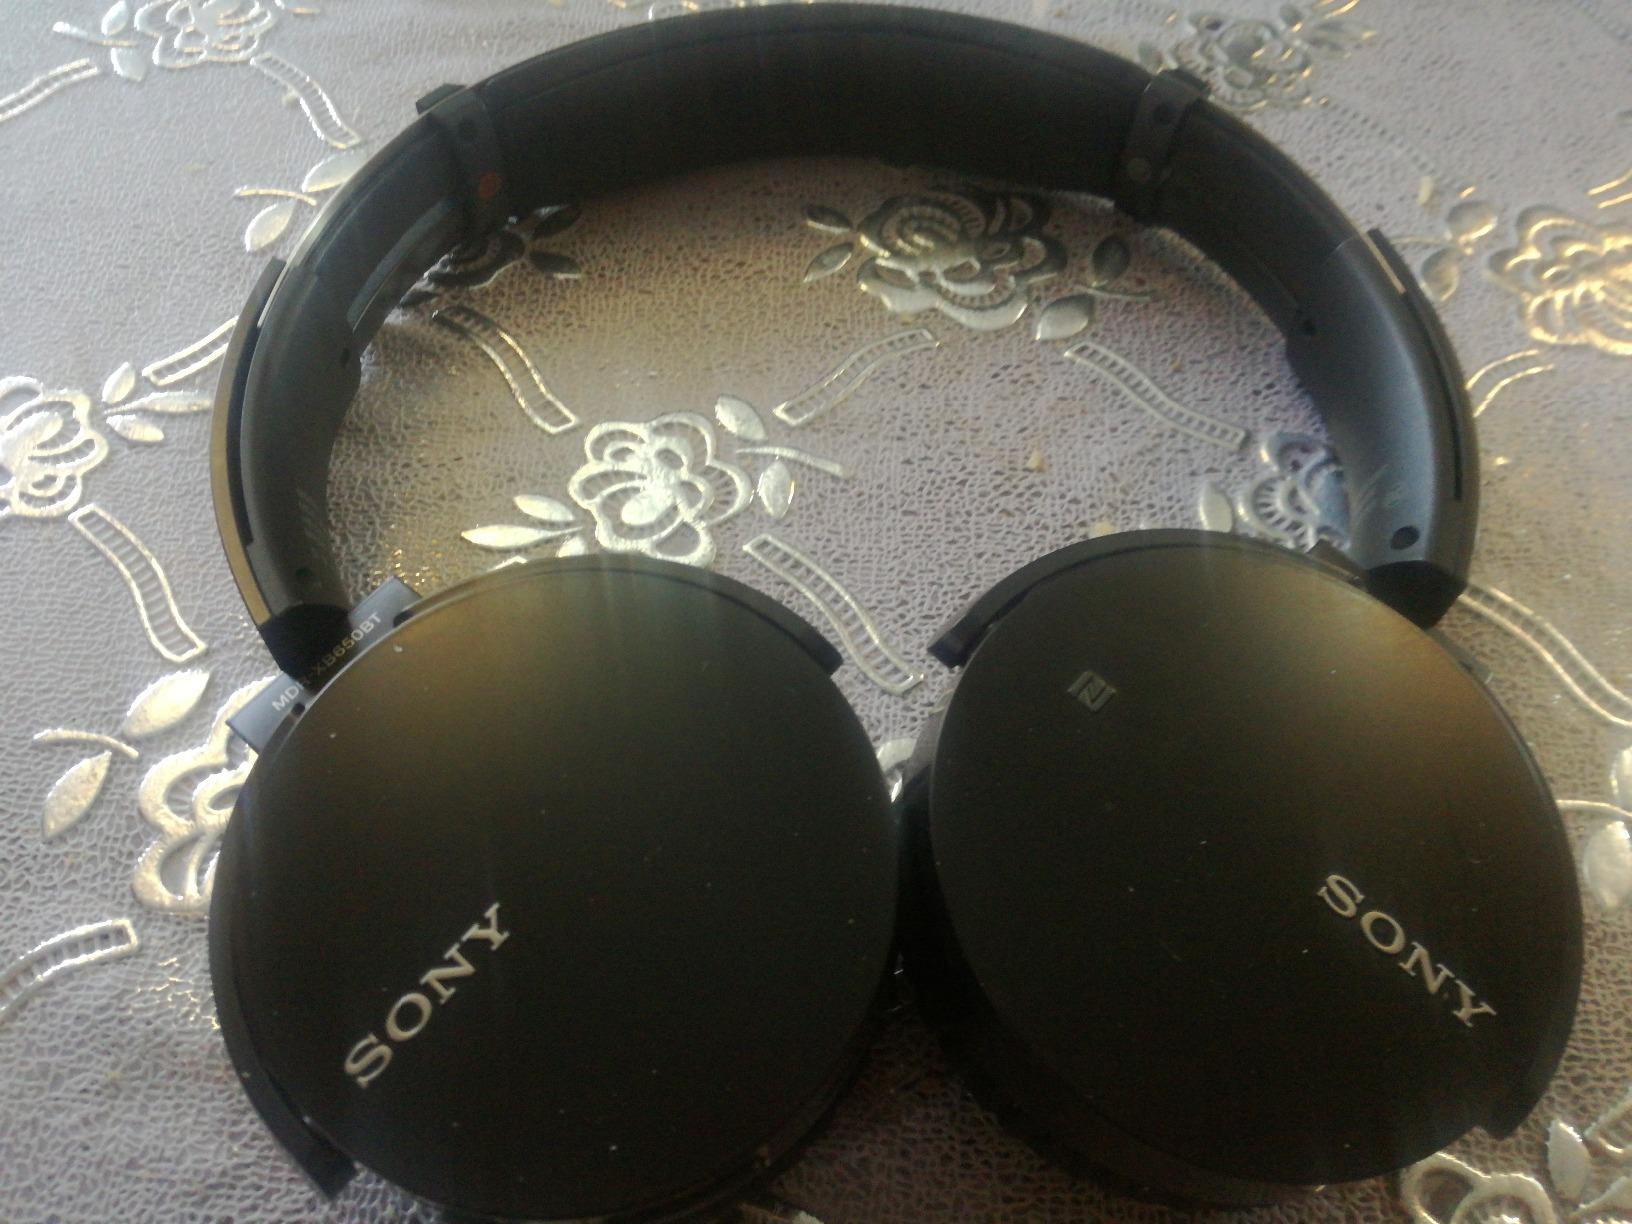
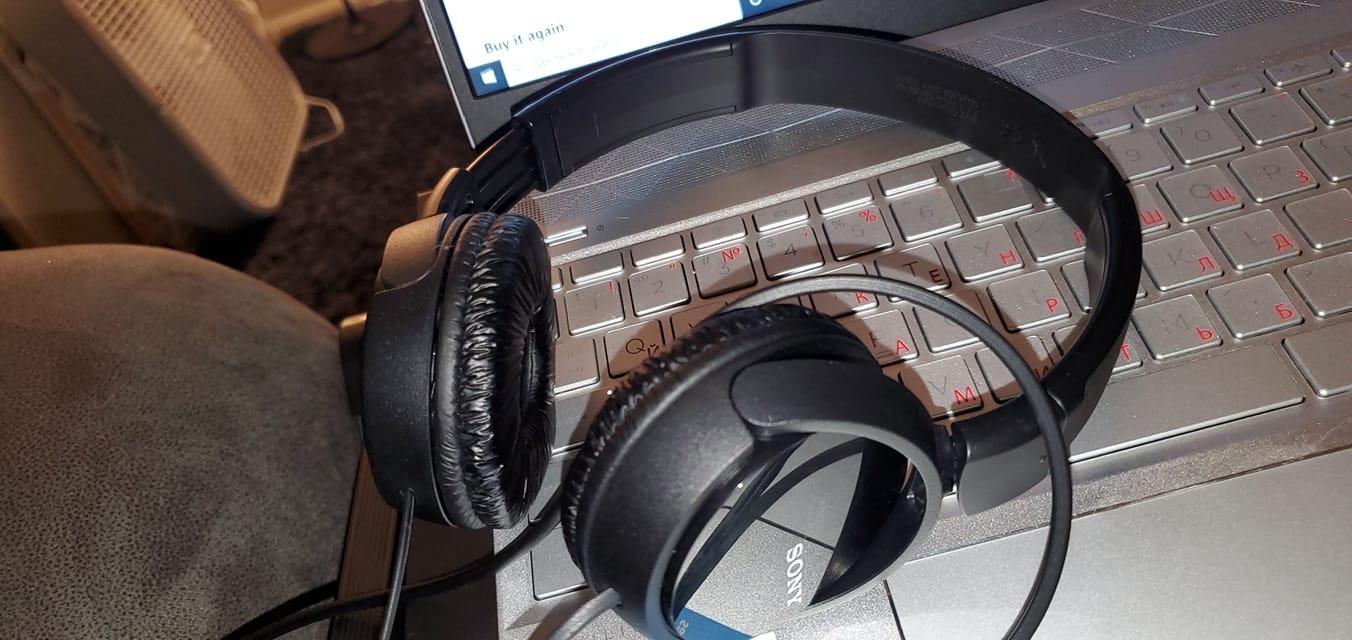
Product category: headphones
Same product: no